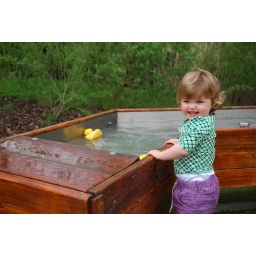
thrilled by the duck race water table thing